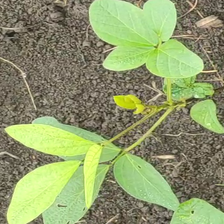
Weed species: Asian_Pigeonwings_(Clitoria Ternatea)